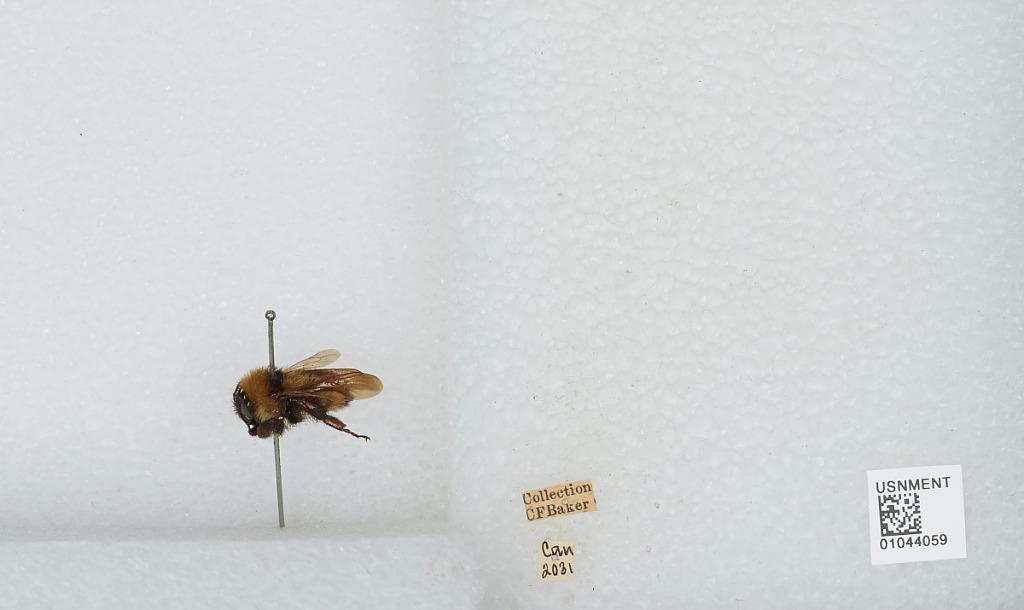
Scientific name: Bombus sp.
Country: Canada